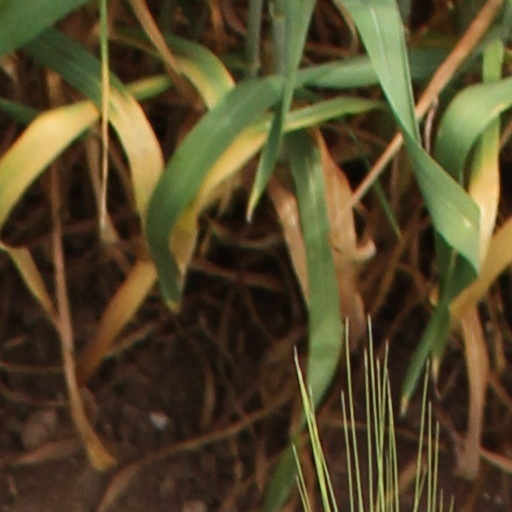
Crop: wheat